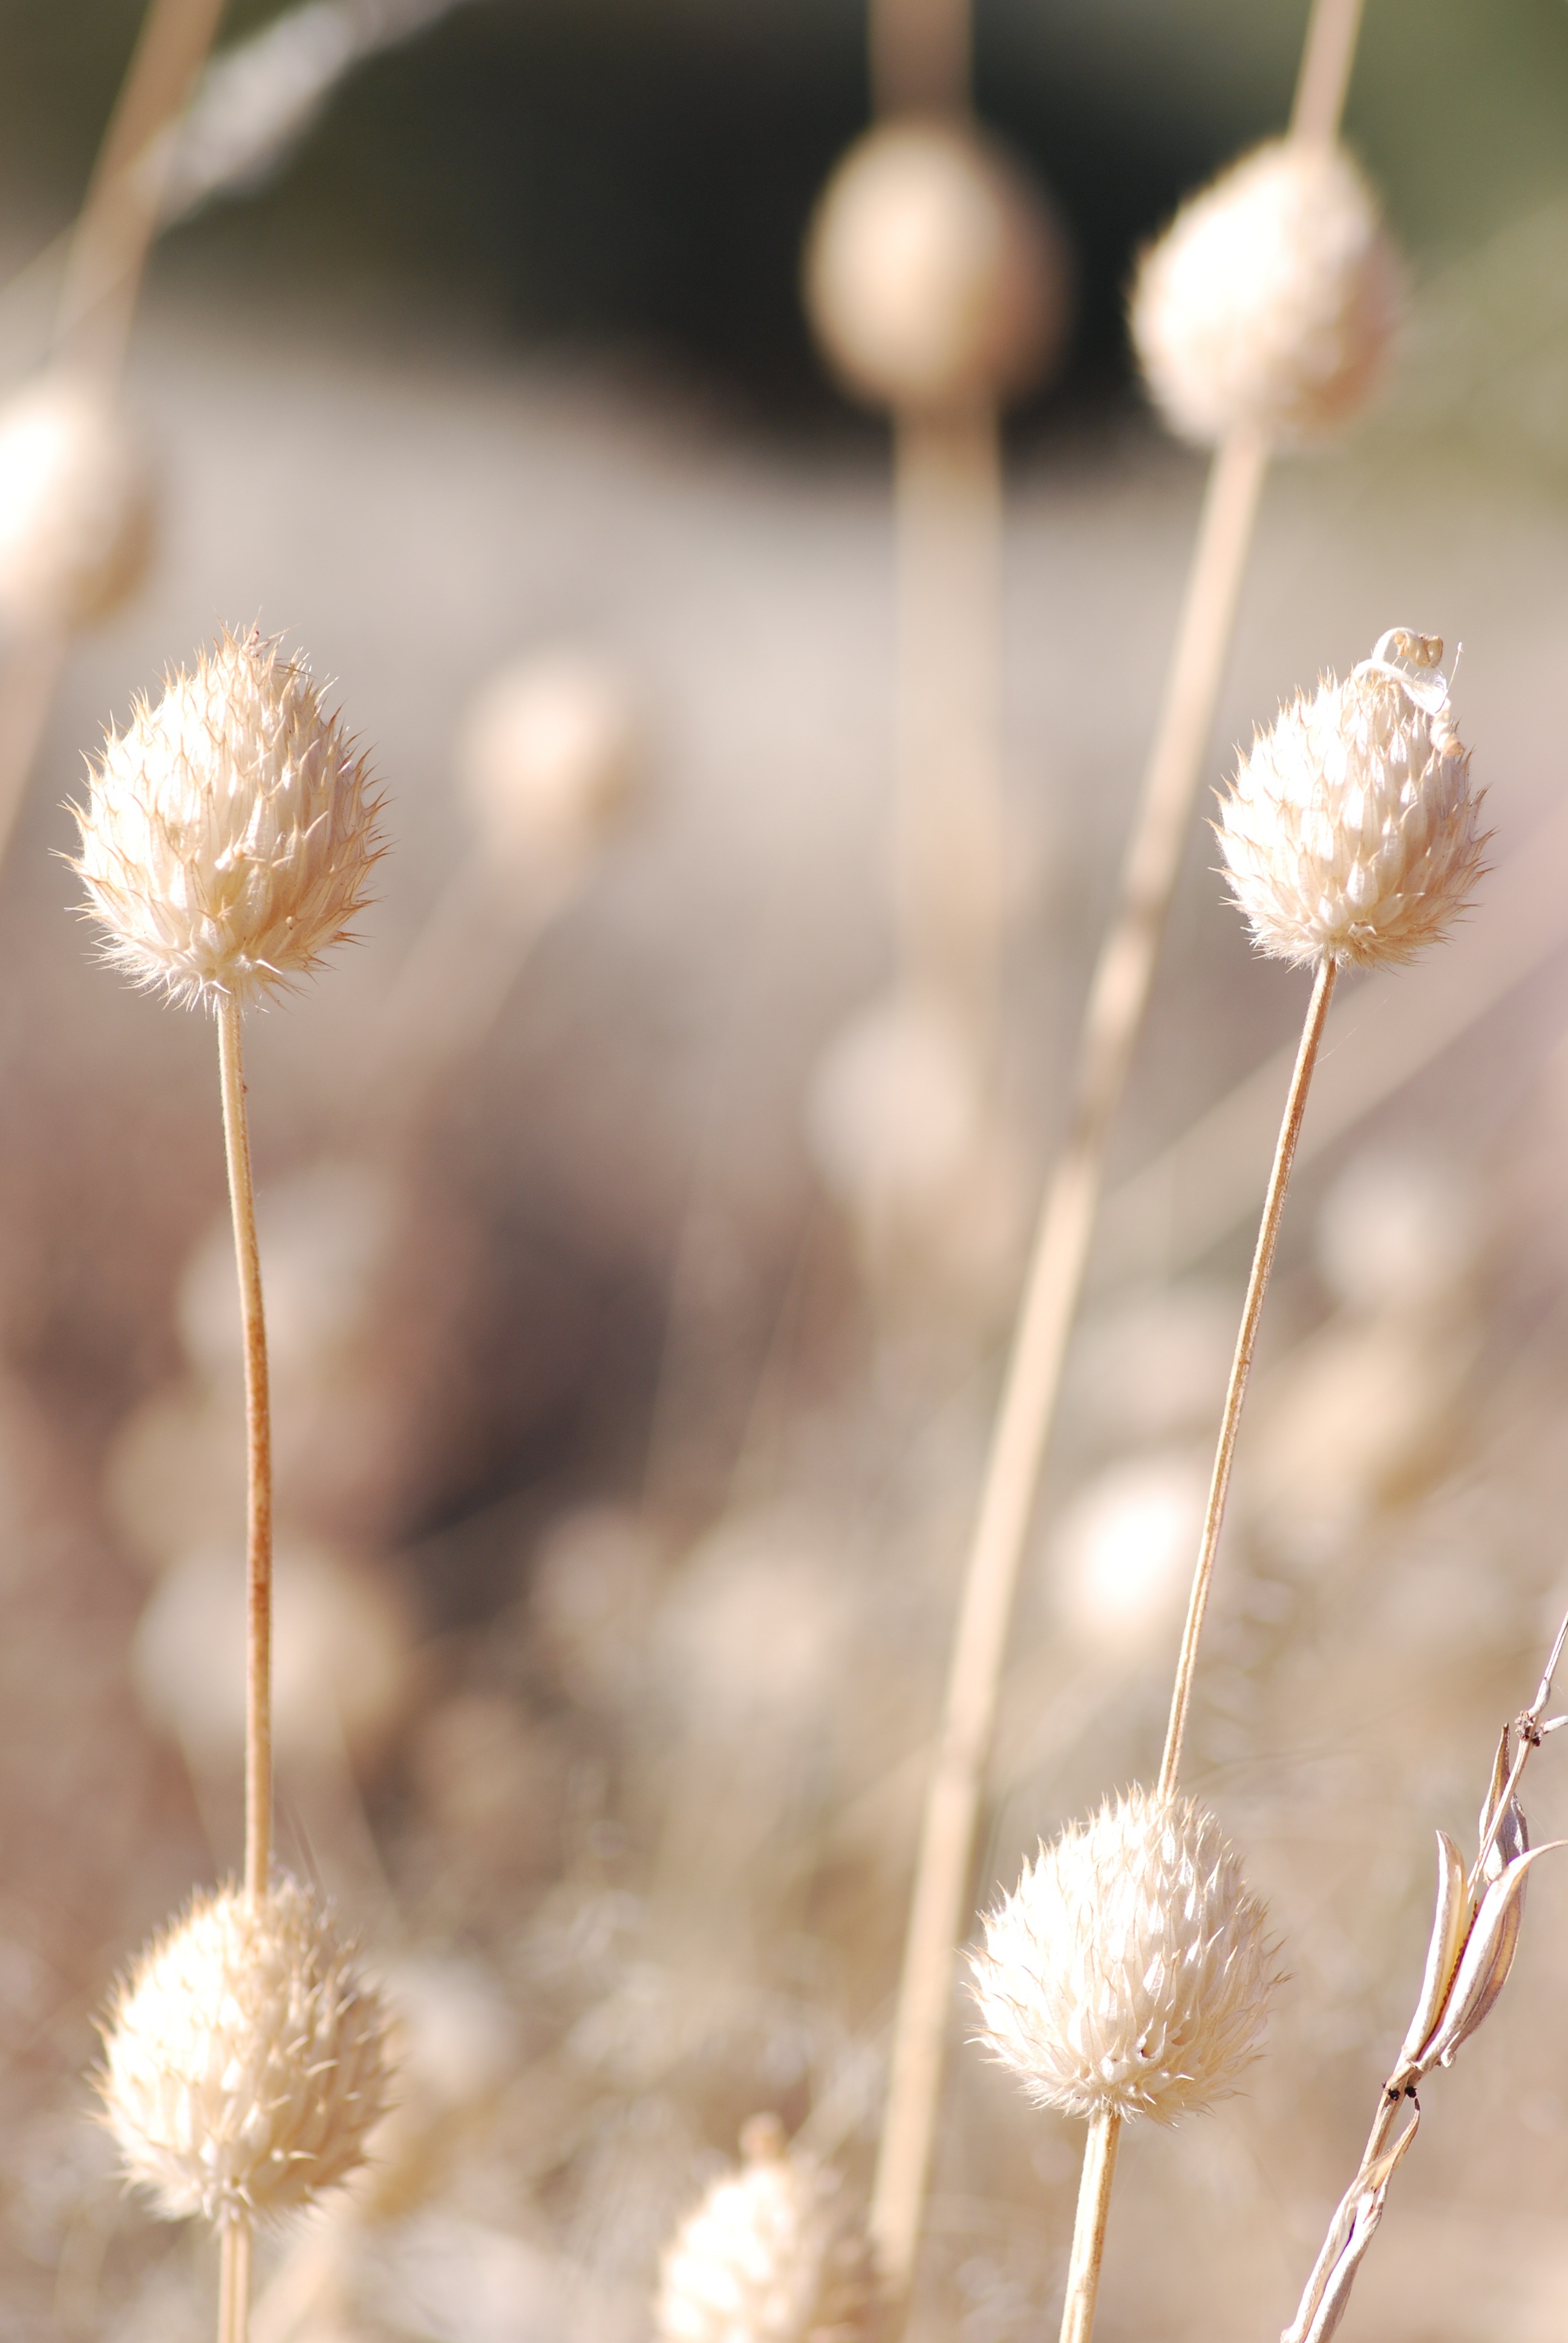
nature, grass, branch, blossom, plant, field, photography, leaf, flower, petal, frost, dry, spring, herb, autumn, lighting, flora, season, twig, close up, macro photography, flowering plant, daisy family, grass family, plant stem, land plant